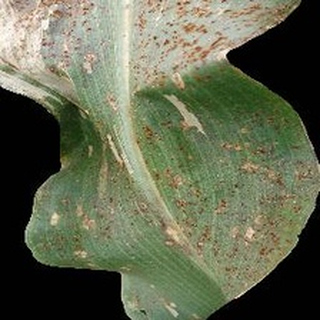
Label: corn_common_rust